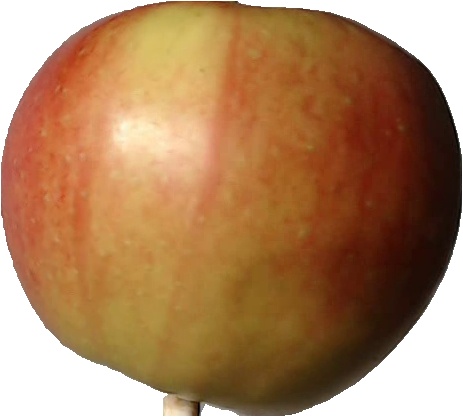
Label: apple_red_2